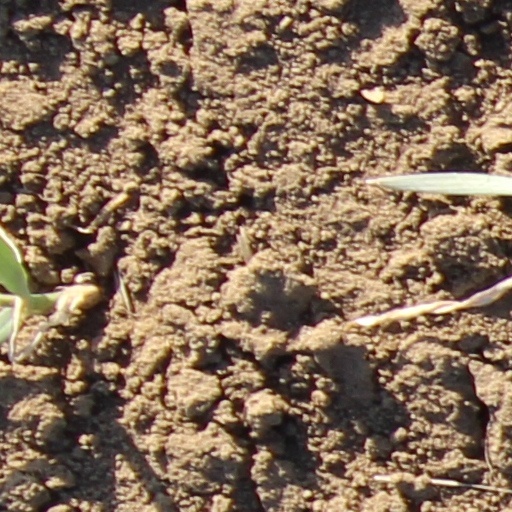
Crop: wheat